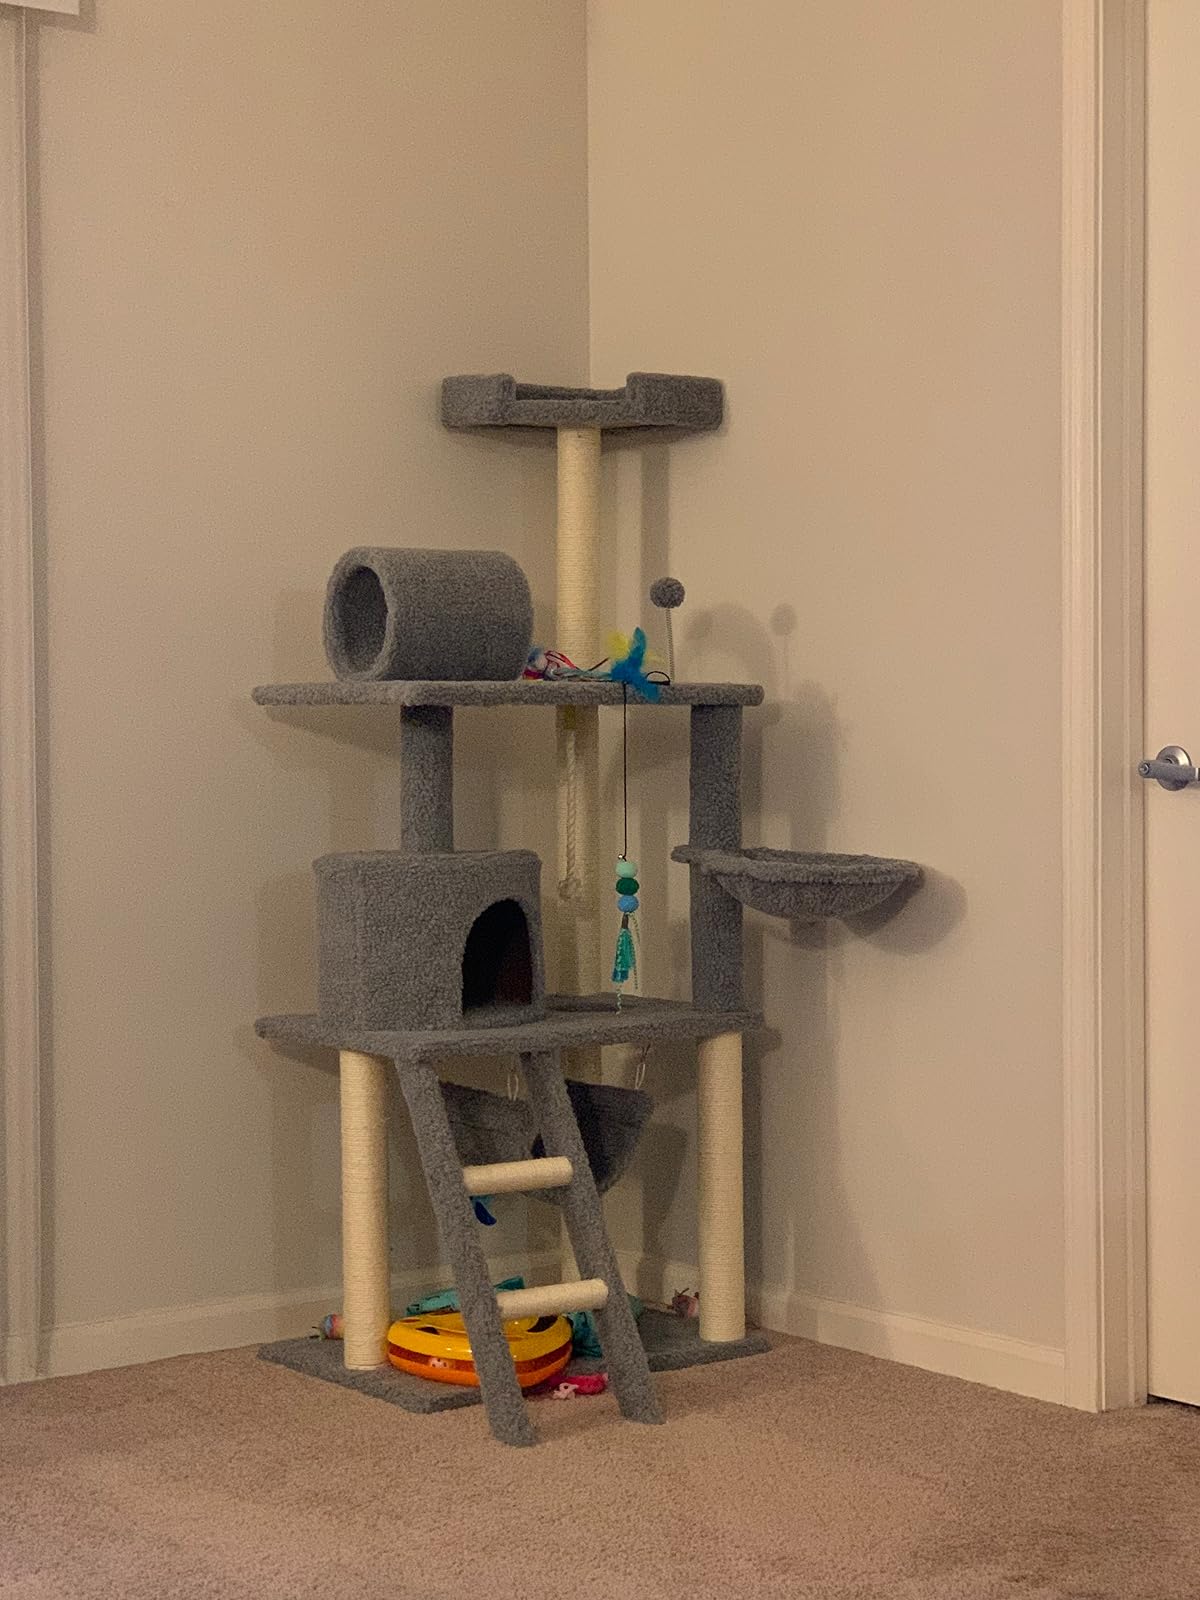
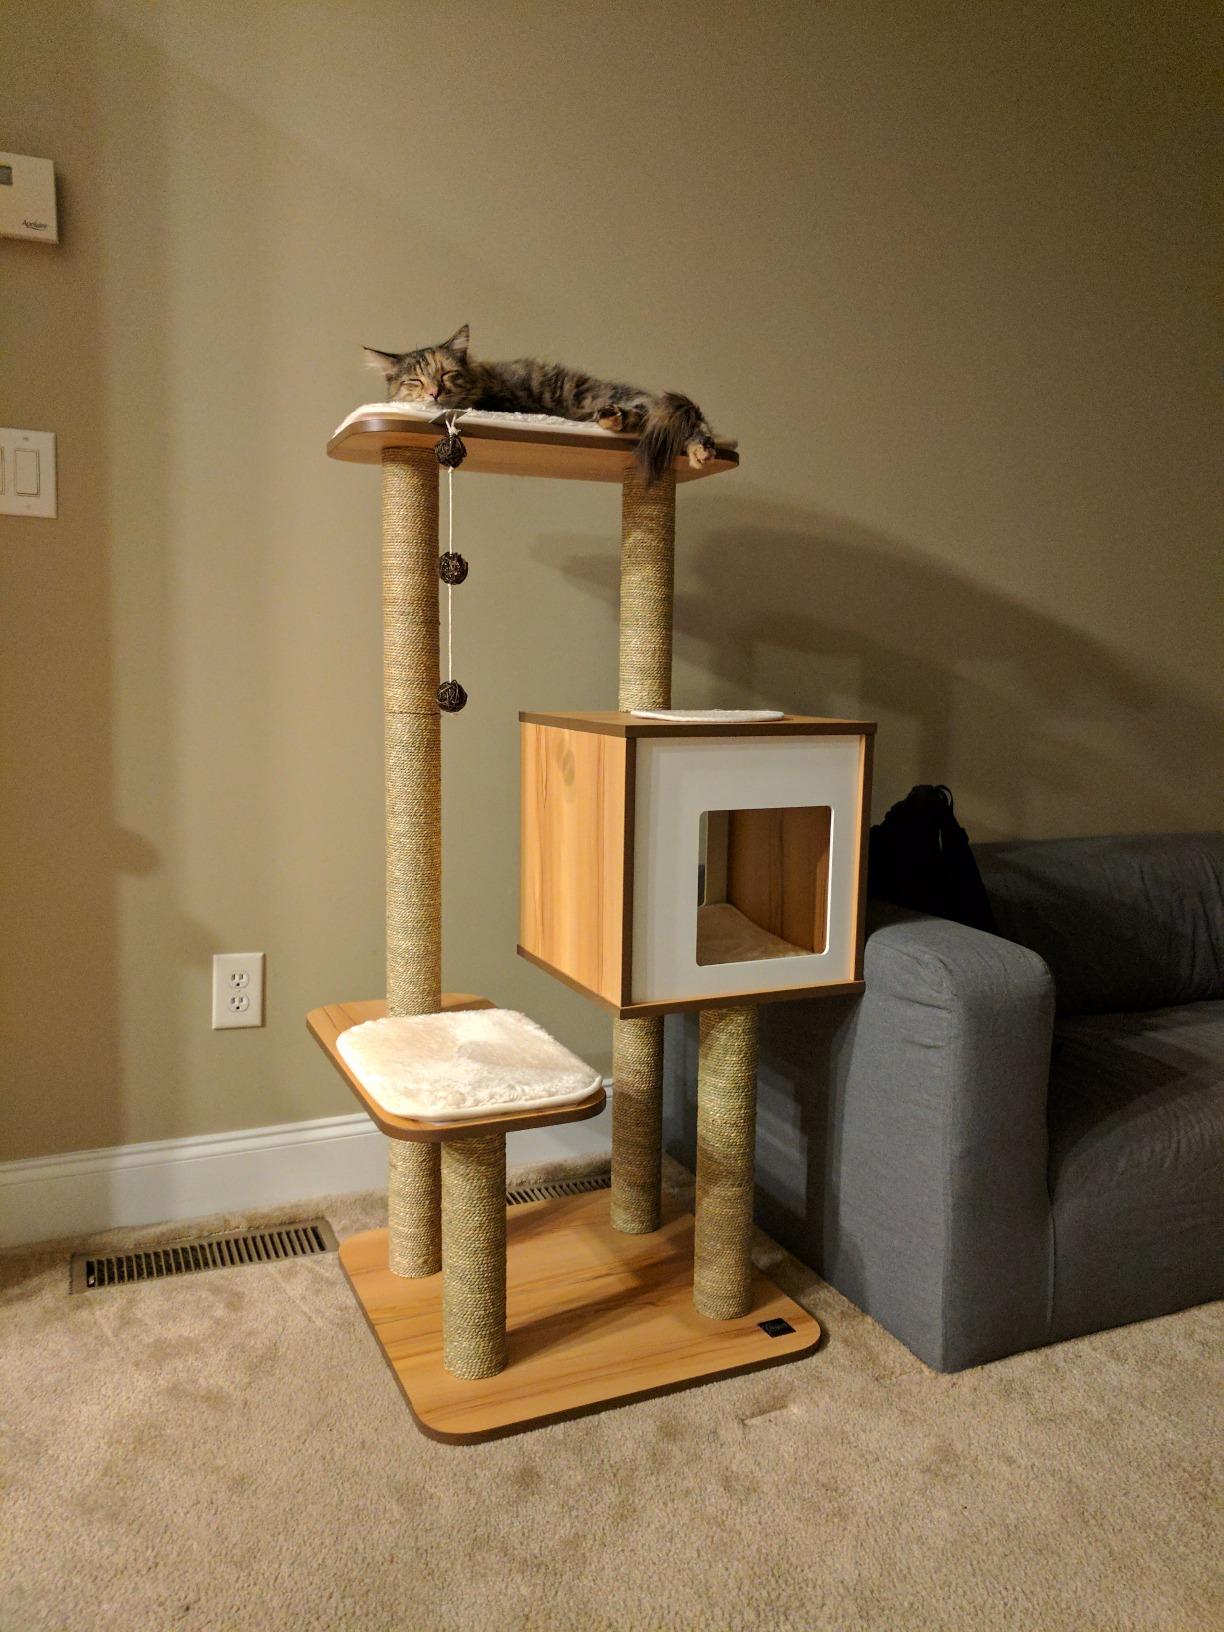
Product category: items_cat tree
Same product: no